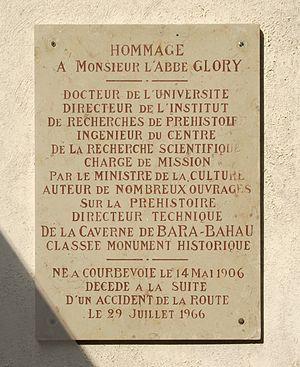
Plaque en hommage à l'abbé André Glory à l'entrée de la grotte de Bara-Bahau, au Bugue en Dordogne.
La grotte de Bara-Bahau, longue d'une centaine de mètres, est l'une des grottes ornées paléolithiques de la vallée de la Vézère située sur la commune française du Bugue en Dordogne, région Nouvelle-Aquitaine.
André Glory est un prêtre, archéologue, spéléologue et préhistorien français.